History of Málaga

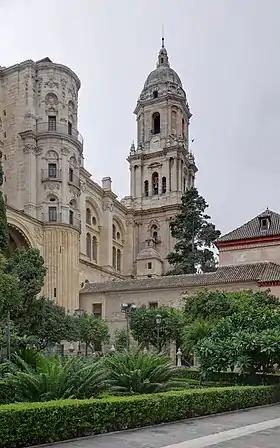
Málaga Cathedral

In May 1487 Ferdinand and Isabella began their siege of Mālaqa, which after a desperate resistance was compelled to surrender. The victory was a bloody episode in the war for the conquest of the Kingdom of Granada, but the Christian religion was restored, and with it the episcopal see.